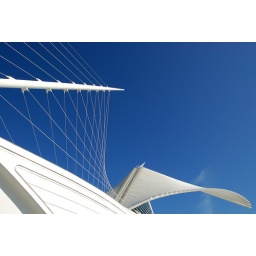
Really cool against the blue sky